Kah Walla

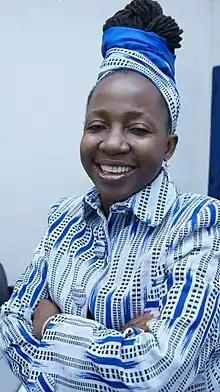

Edith Kahbang Walla (born February 28, 1965), popularly known as Kah Walla, is a Cameroonian politician, entrepreneur and social activist. She went into politics in 2007 with the Social Democratic Front (SDF), the then main Cameroonian opposition party and was then elected into the municipal council of Douala I. In 2010, she resigned from SDF following a divergence over strategy and declared her intention to run for the 2011 presidential election on October 23, 2010. On April 30, 2011, she was elected as the president of the Cameroon People's Party (CPP) and party candidate for 2011 presidential election.